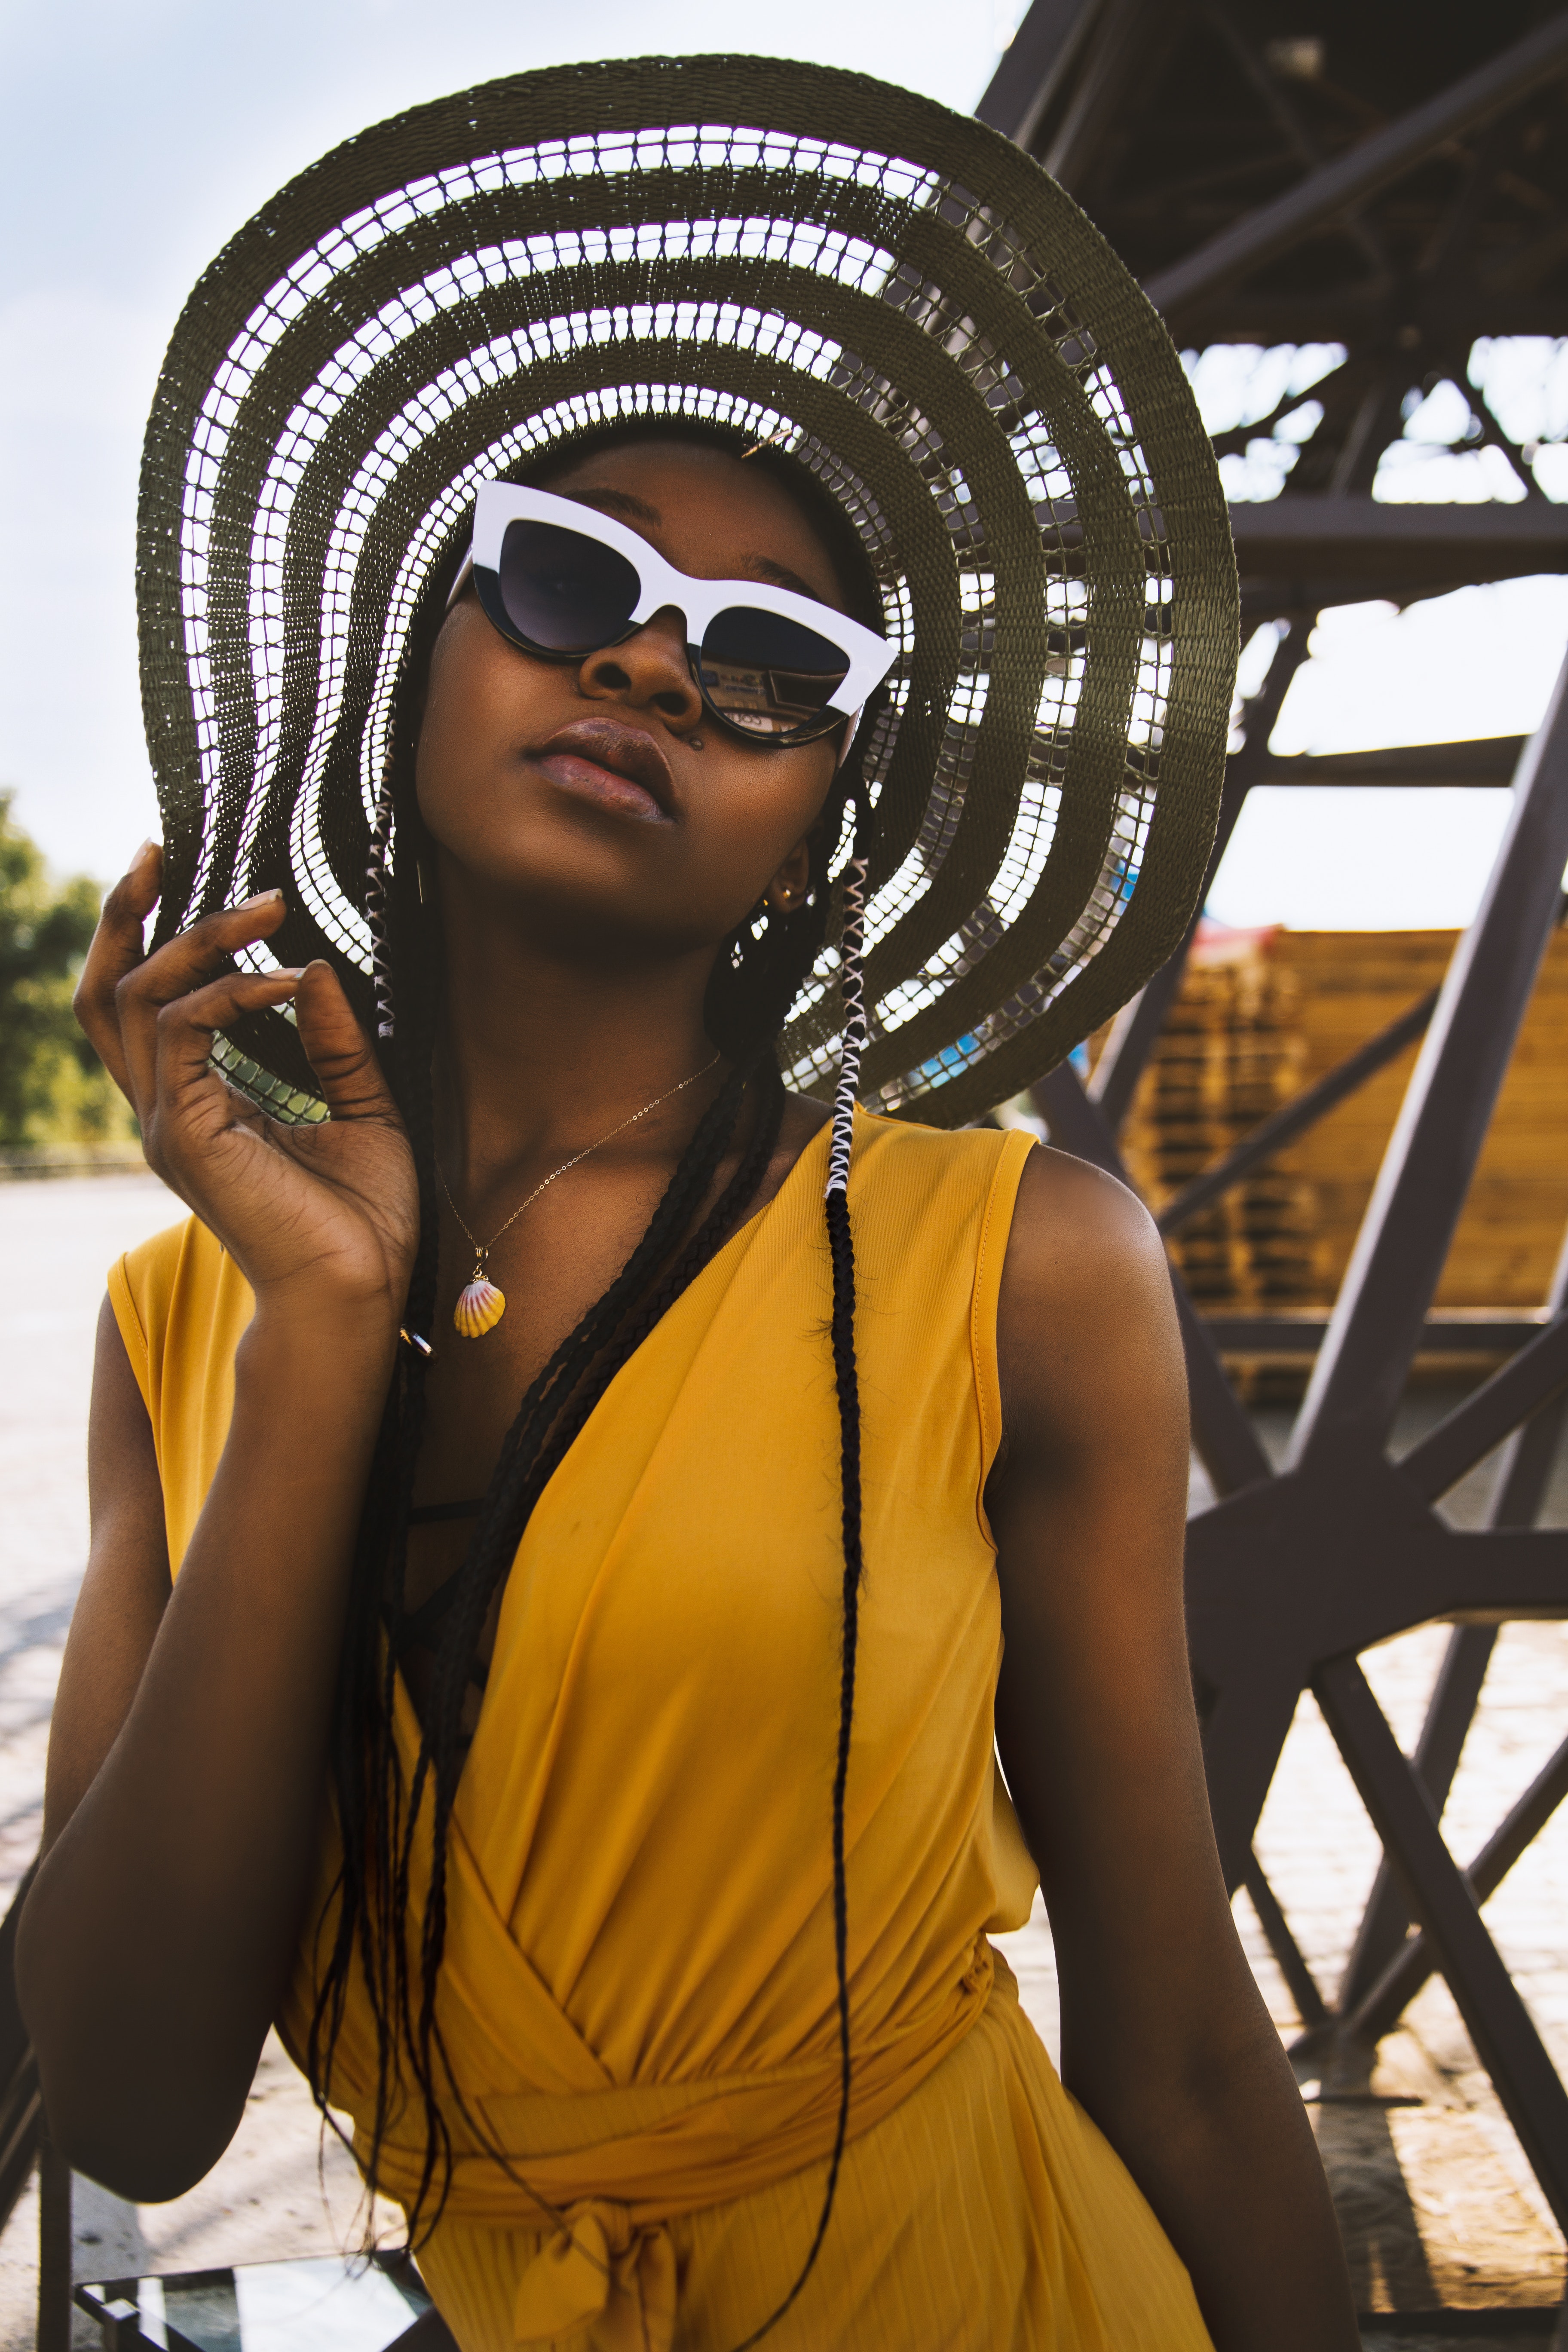
white, black, eyewear, yellow, cool, sunglasses, beauty, fashion, model, glasses, photo shoot, photography, headgear, fashion accessory, black hair, vacation, tourism, style